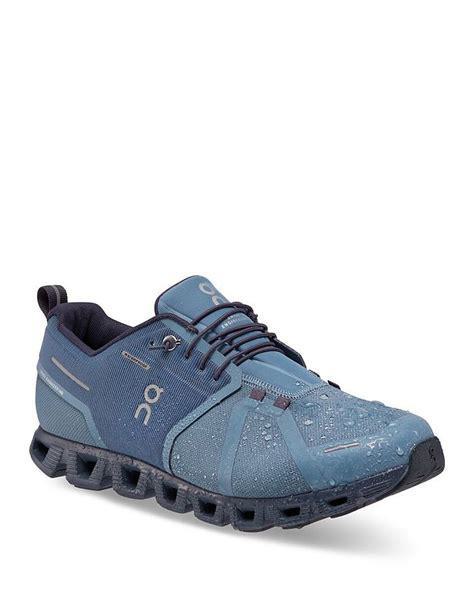
Brand: ON
Model: Cloud 5